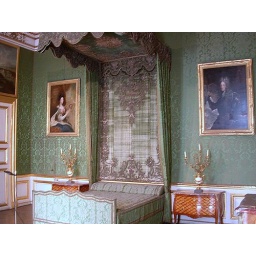
The bedchamber of the Electress. The baldachin on the bed dates from 1730. The wall damask was recreated from the original in 1963.